Conservation in Brazil

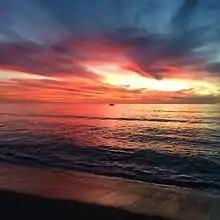
A beach in the federally protected Park of Dunes, located in Rio Grande do Norte

In 2011 Brazil produced 21.1 billion liters of ethanol (5.57 billion liquid gallons), representing 24.9 percent of the world's total ethanol used as fuel. The Brazilian model for success in ethanol, however, is hard to replicate because of Brazil's large amount of arable land and advanced agri-industrial technology. For the past four decades, Brazil has taken serious steps to move towards greater energy security and federal environmental protection by advancing ethanol production as a complement to oil.